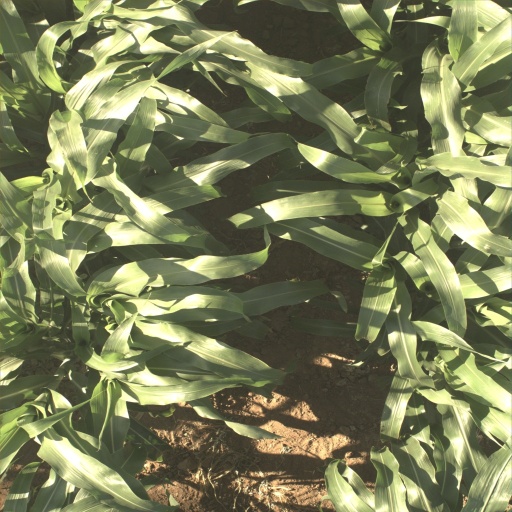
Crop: sorghum